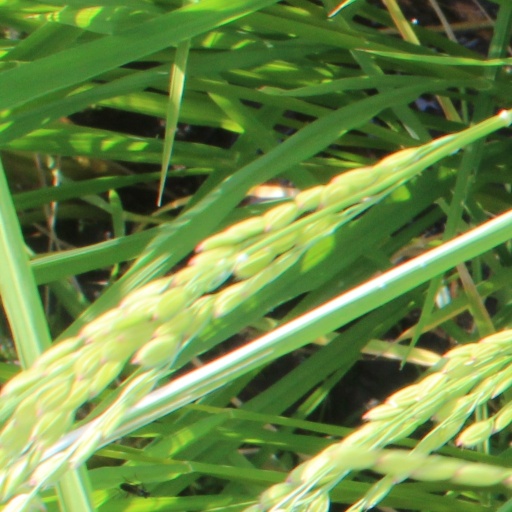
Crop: rice